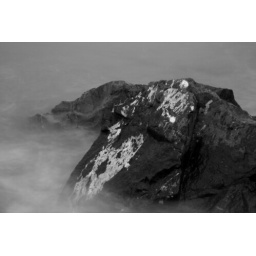
taken in skegness at high tide using a nikon D80 and cokin nd4 and nd8.Converted to black and white in photoshop cs3.